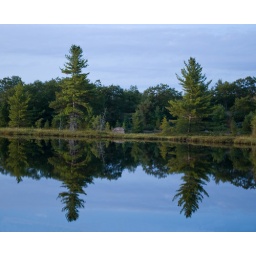
Reflections off the lake at Torrance Barrens. I loved the circular pattern formed by the tree on the left and its reflection.